Marcelo Melo

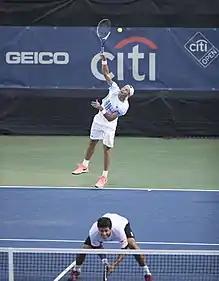
Marcelo Melo with Łukasz Kubot at the Citi Open in 2017

In March, Melo, with his doubles partner Łukasz Kubot, reached the doubles final at Indian Wells Masters. Eighth-seeded Melo and Kubot reached the BNP Paribas Open semi-finals after breezing past tricky wild card duo Nick Kyrgios and Nenad Zimonjić. The Brazilian-Polish pair then defeated fourth seeds Jamie Murray and Bruno Soares to reach the final against the sixth seeds, South Africa's Raven Klaasen and his American doubles partner, Rajeev Ram. At the 2017 Miami Open Melo and Kubot dropped only three sets en route to the final, defeating Marcus Daniell & Marcelo Demoliner, Jean-Julien Rojer & Horia Tecău, Jamie Murray & Bruno Soares in QF and Daniel Nestor & Brian Baker in SF to reach their second straight ATP Masters 1000 final. In the final the sixth-seeded Melo & Kubot defeated American duo Nick Monroe and Jack Sock in straight sets. They made it all the way together at an ATP event for the first time this season. It was their first ever Masters 1000 title won as a team as well.